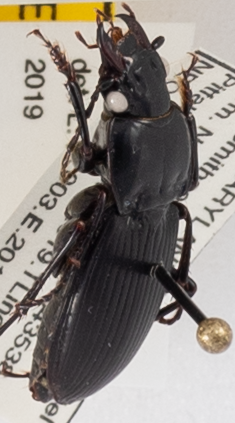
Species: Cyclotrachelus sigillatus
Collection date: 2019-08-08
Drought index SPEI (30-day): -0.46
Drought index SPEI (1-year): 1.28
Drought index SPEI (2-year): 1.69